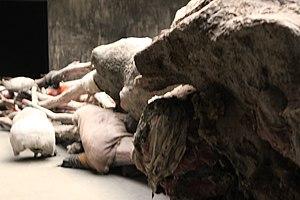
Oeuvre de Berlinde de Bruyckère pour le Pavillon Belge de la Biennale de Venise en 2013
Berlinde De Bruyckere est une artiste belge, connue pour ses sculptures, ses dessins et ses installations, née à Gand en 1964.